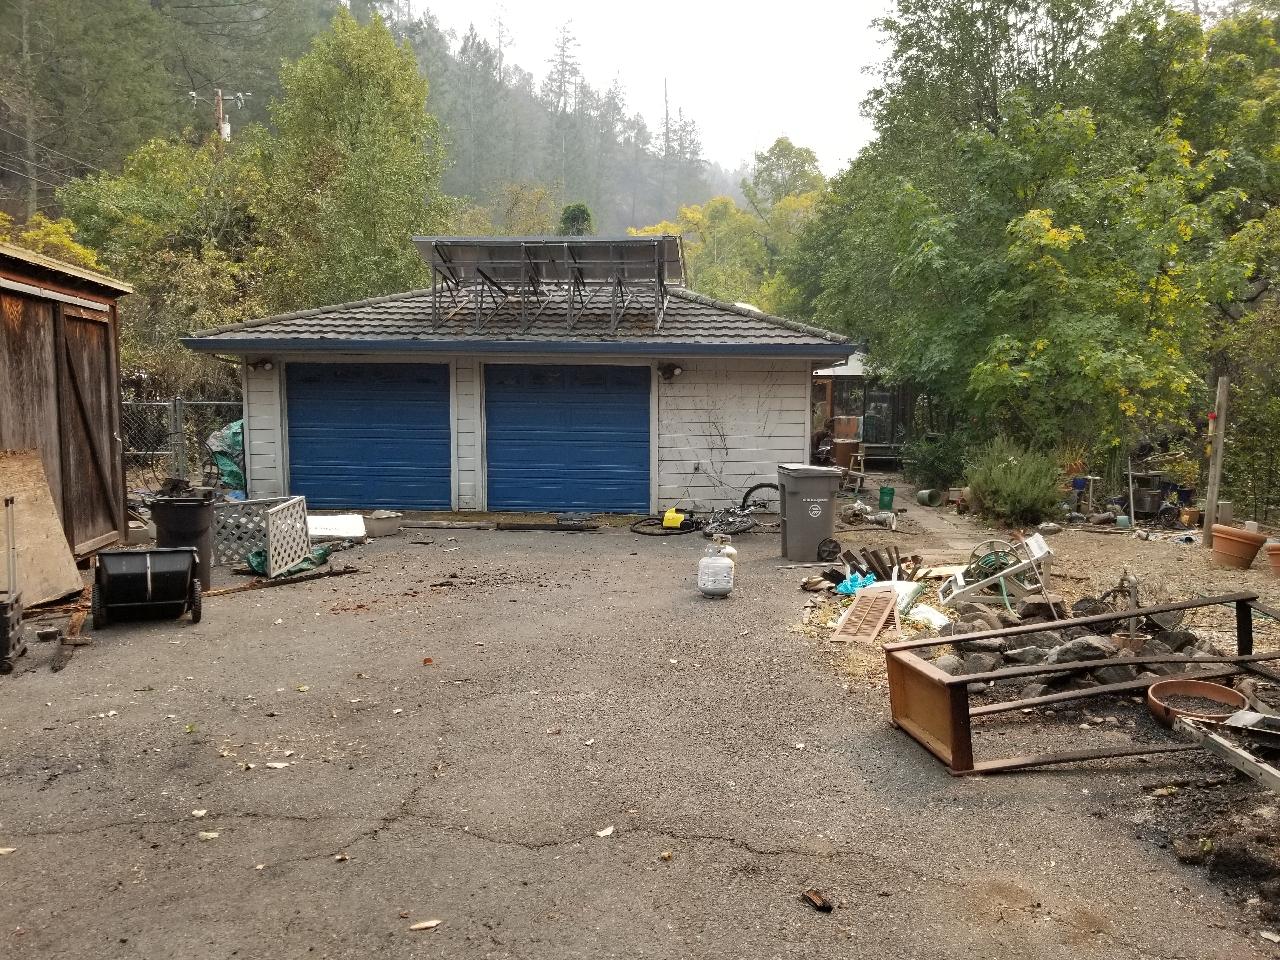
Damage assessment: no_damage